Heamin Choi

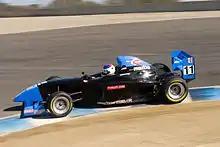
Heamin Choi Pro Mazda

After Choi won two championship titles in a row, he turned his attention to international competitions. He participated in IMSA Star Mazda Championship (Pro Mazda Championship) at Laguna Seca Race with JDC Motorsports. Choi finished 19th in the race, passing nine cars during the race.